Reebok Ventilator

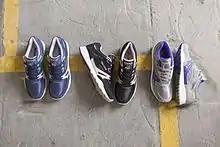
Pairs of Ventilator "Recent"

Reebok has continued to release the Ventilator in different styles and limited edition collections such as in 2006 with the release of the "Animal" series that included three models, Ventilator Ape, Cheetah and Horse, that was limited to 24 pairs per shoe. In 2007, Reebok collaborated with John Maeda, a graphic designer, computer scientist and professor at Massachusetts Institute of Technology (MIT). Maeda designed the Ventilator Titanium with handwritten code on the upper and insole. The shoe was available at custom Reebok stores and seen worn by celebrities such as Dane Cook, Adrian Grenier and Zach Braff.